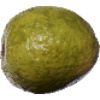
Label: guava